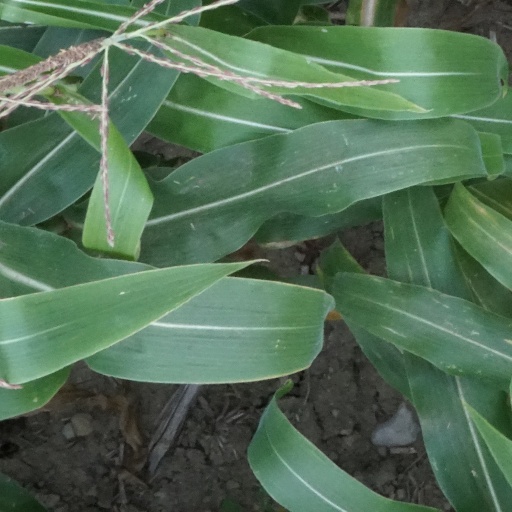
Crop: maize; corn